Charles Dugan House

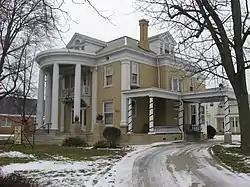
Charles Dugan House, January 2010

Charles Dugan House, also known as the Adams County Historical Society Museum, is a historic home located at Decatur, Adams County, Indiana. It was designed by the prominent architectural firm of Wing & Mahurin and built in 1902. It is a two-story, Classical Revival style yellow brick dwelling with a hipped roof. The house features a semicircular portico, Doric order corner pilasters, and porte cochere. Also on the property is a contributing frame garage. It was purchased by the Adams County Historical Society Museum in 1968 for $17,250.